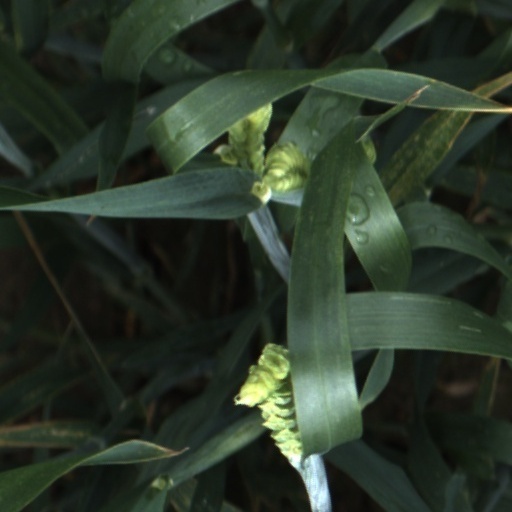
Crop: wheat